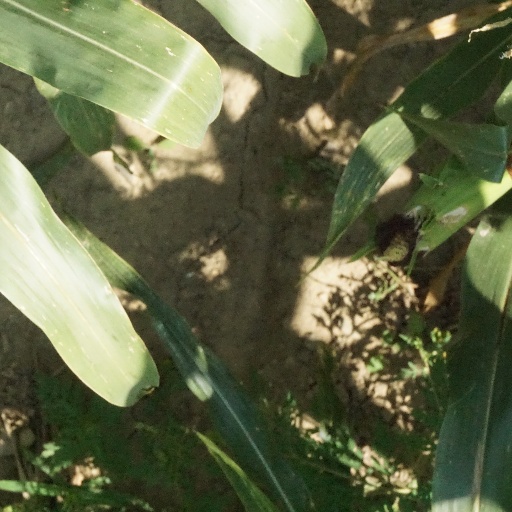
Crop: maize; corn